British passport

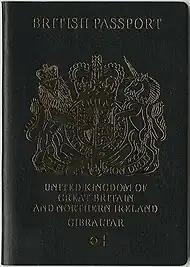
A Series C Gibraltar variant British passport

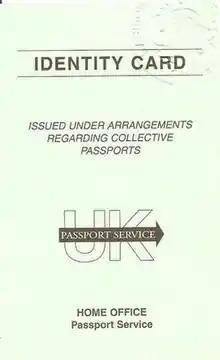
Identity card from a collective passport issued in 2005

Local variants of British passports are issued to British citizens in the Crown Dependencies of Guernsey, Isle of Man and Jersey, and to British Overseas Territories citizens (BOTCs) in Anguilla, Bermuda, British Virgin Islands, Cayman Islands, Gibraltar, Montserrat, Saint Helena and Turks and Caicos Islands. These passports display the name of the dependency or territory on the cover, on page 1 and on the personal information page, and the greeting inside their cover is in the name of the respective governor or lieutenant governor instead of the British monarch.